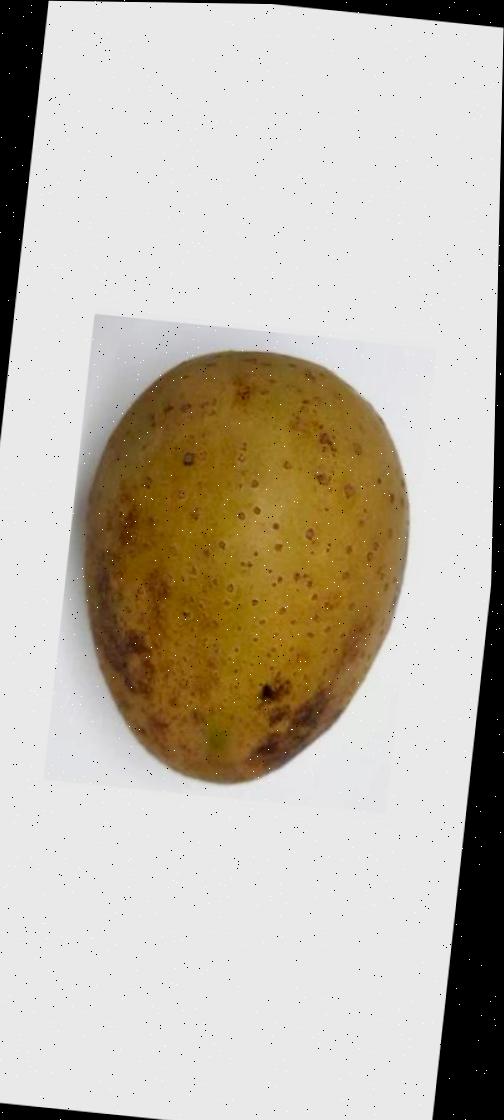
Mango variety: Gourmoti